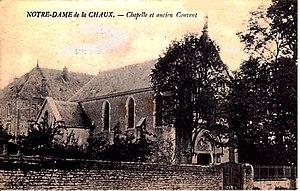
Notre-Dame de la Chaux à Cuisery
La Chaux est une commune française située dans le département de Saône-et-Loire en région Bourgogne-Franche-Comté.